Adulting (web series)

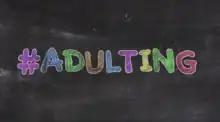

#Adulting is an American comedy-drama web series created by and starring Ben Baur and Thandi Tolmay. It follows two friends, Max and Faye, who are nearing 30 and have yet to put their lives in order.